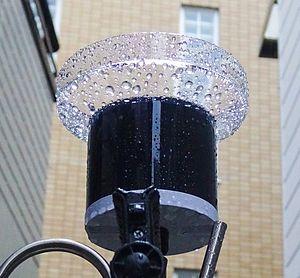
Netatmo est une entreprise française spécialisée dans les objets connectés.